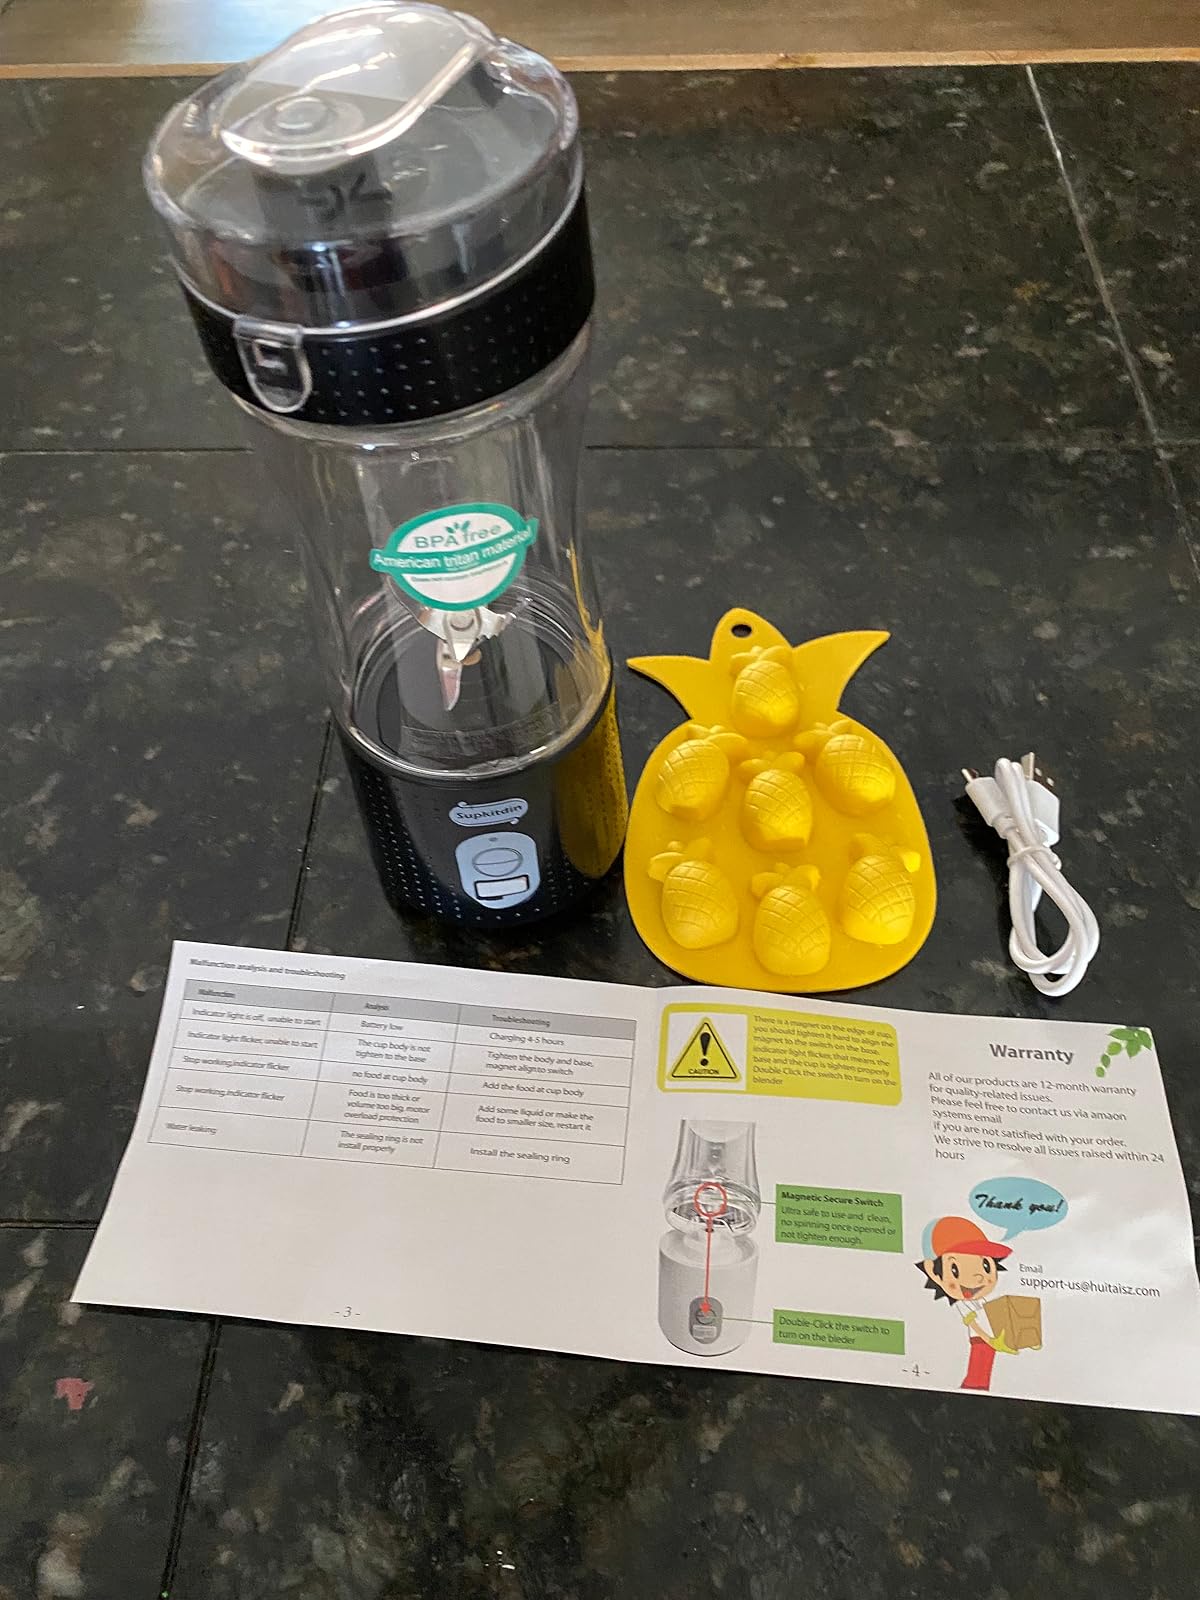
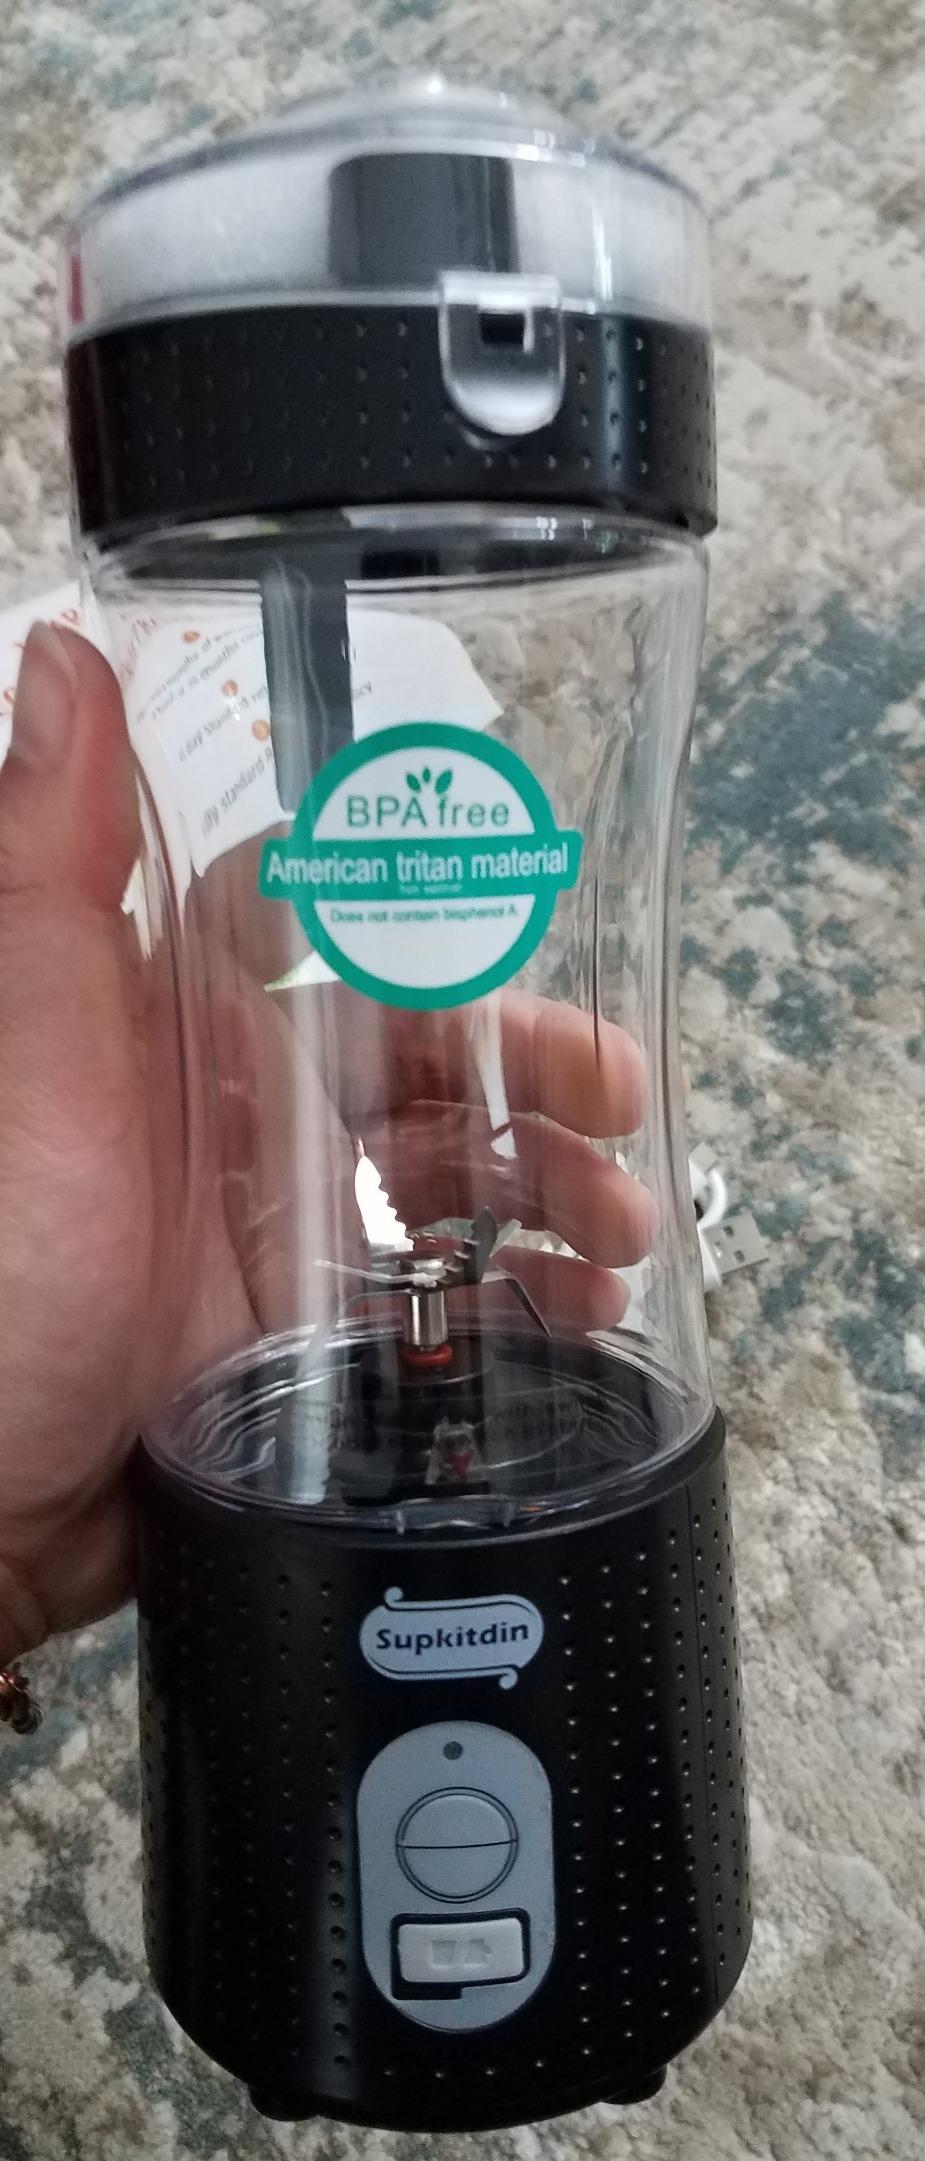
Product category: items_blender
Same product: yes